Surf Patrol

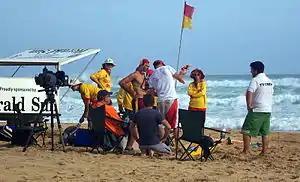
Filming for the second series at Gunnamatta Surf Beach, Victoria.

The first season, consisting of 17 episodes, began airing on 9 July 2007. The first reason of "Surf Patrol" was viewed by an average of 1.45 million people in Australia's mainland capital cities over the course of the series and was the highest rating program of the week on several occasions.